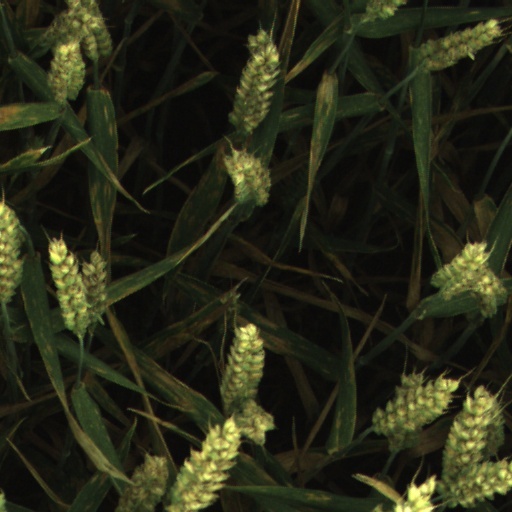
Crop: wheat